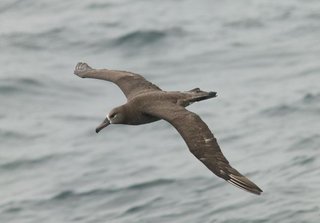
the medium sized bird has a dark grey color, a black downward curved beak, and long wings.
the bird is dark grey brown with a thick curved bill and a flat shaped tail.
bird has brown body feathers, white breast feathers and black beak
this bird has a dark brown overall body color, with a small white patch around the base of the bill.
the bird has very long and large brown wings, as well as a black body and a long black beak.
it is a type of albatross with black wings, tail, back and beak, and has a white ring at the base of its beak.
this bird has brown plumage and a white ring at the base of its long, curved brown beak.
the entire body is dark brown, as is the bill, with a white band encircling where the bill meets the head.
this bird is gray in color, with a large curved beak.
a large gray bird with a long wingspan and a long black beak.
Species: Black Footed Albatross